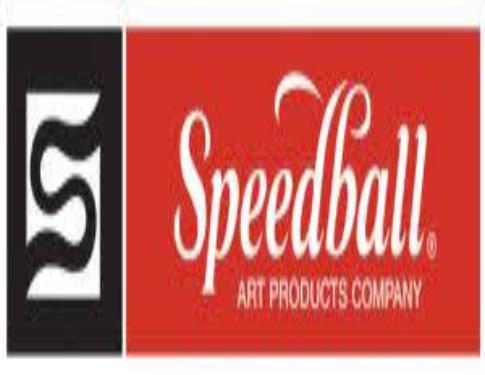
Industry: Necessities